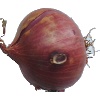
Label: Onion Red 1